Nosson Tzvi Finkel (Slabodka)

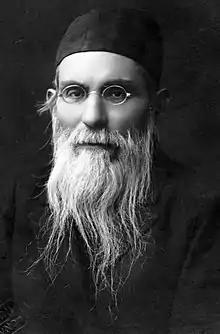

Nosson Tzvi Finkel (Sephardic/Israeli: "Natan Tzvi"; ; 1849–1927) was an influential Lithuanian Jewish leader of Orthodox Judaism in Eastern Europe and founder of the Slabodka yeshiva, in the town of Sloboda Vilyampolskaya (now Vilijampolė, a suburb of Kaunas). He is also known by the Yiddish appellation "der Alter" ("the Elder") and as the Alter of Slabodka. Many of his pupils were to become major leaders of Orthodox Judaism in the USA and Israel.